Hudson Soft HuC6280

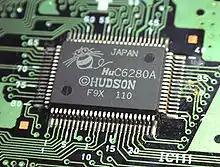
Revised HuC6280A

The HuC6280 8-bit microprocessor is Japanese company Hudson Soft's improved version of the WDC 65C02 CPU, an upgraded CMOS version of the popular NMOS-based MOS Technology 6502 8-bit CPU, manufactured for Hudson by Seiko Epson and NEC. The most notable product using the HuC6280 is NEC's TurboGrafx-16 video game console.